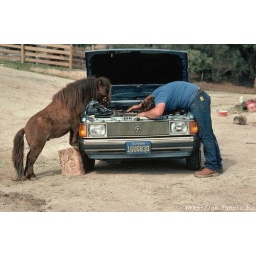
A miniature horse and its owner peer under the hood of a stalled automobile in California. 1985 California, USA